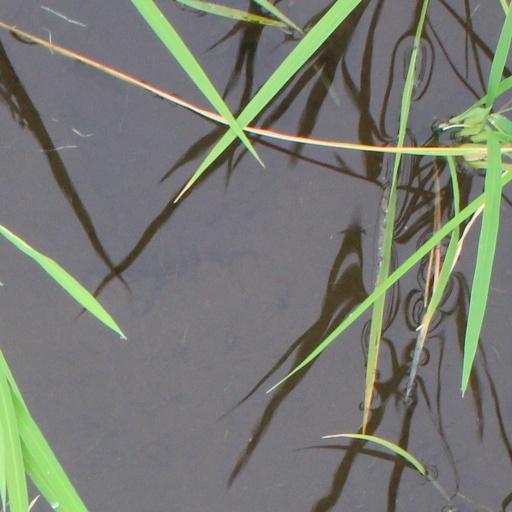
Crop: rice